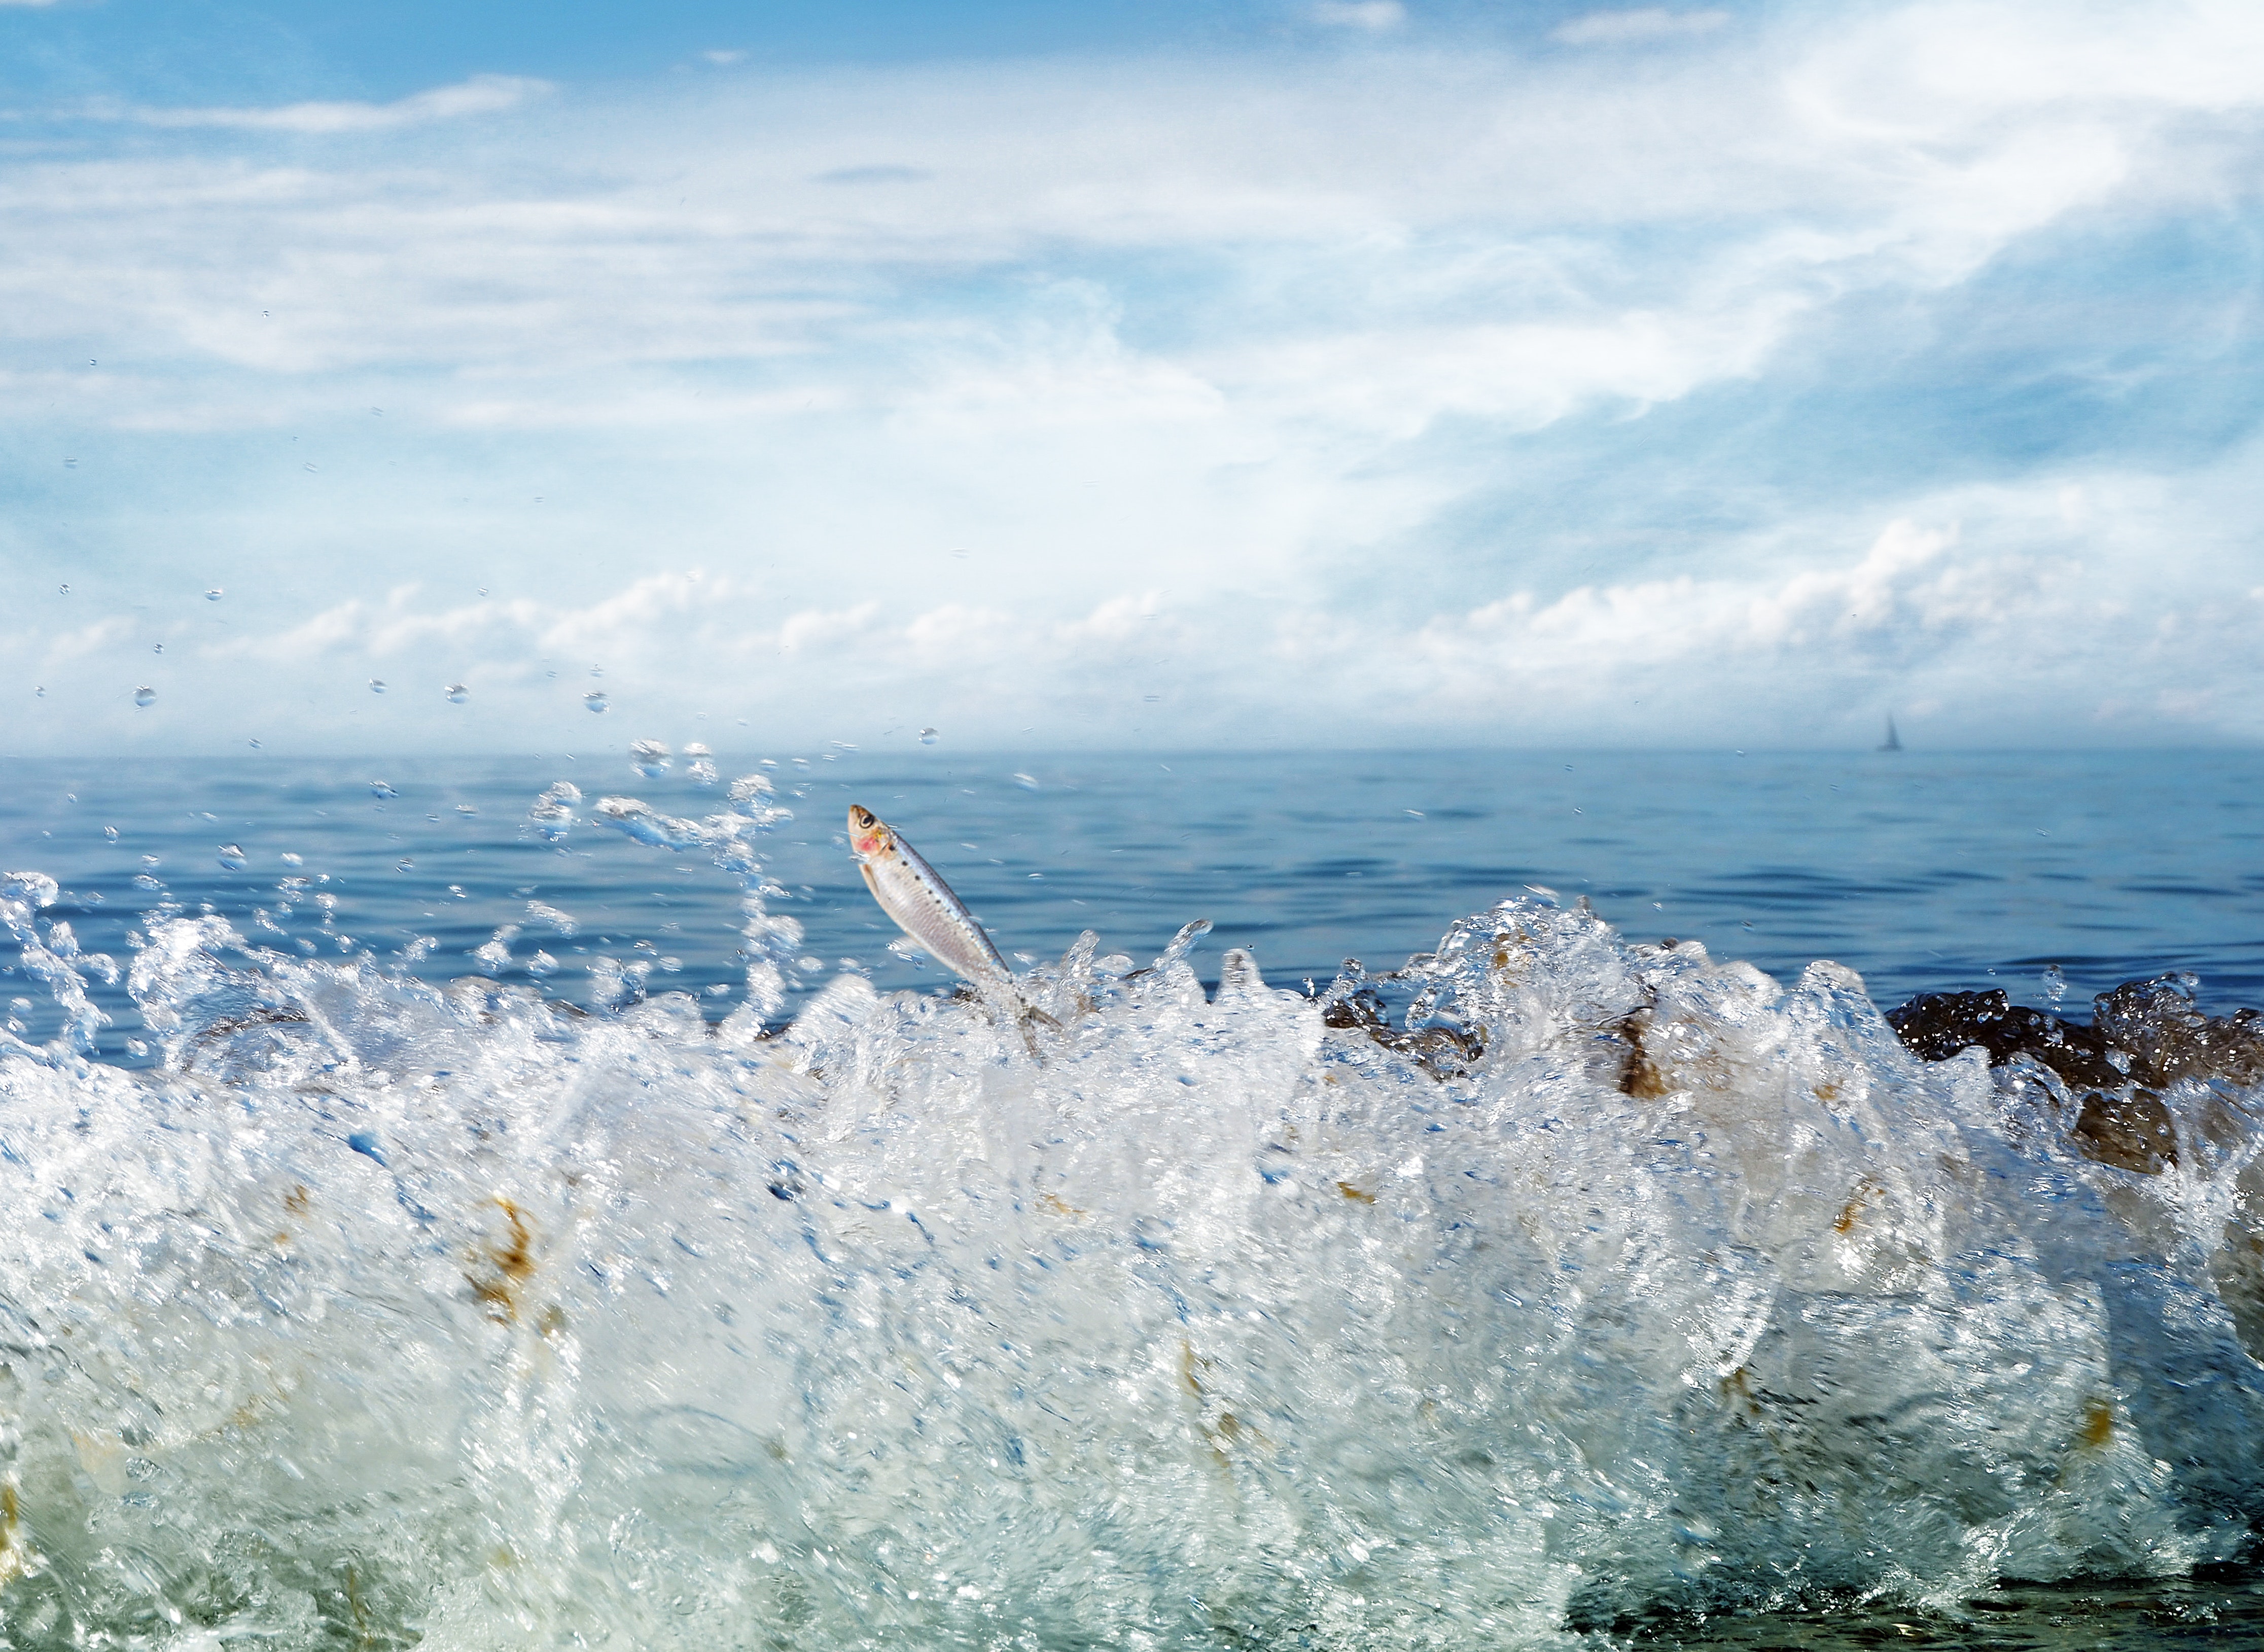
wave, water, sky, sea, ocean, wind wave, daytime, cloud, coast, fun, coastal and oceanic landforms, photography, mountain, tide, recreation, vacation, wind, seabird